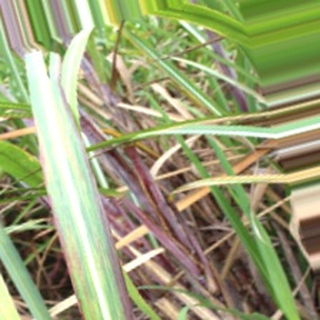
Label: sugarcane_bacterial_blight